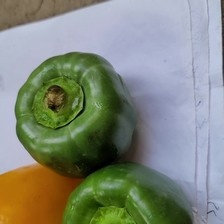
Label: capsicum